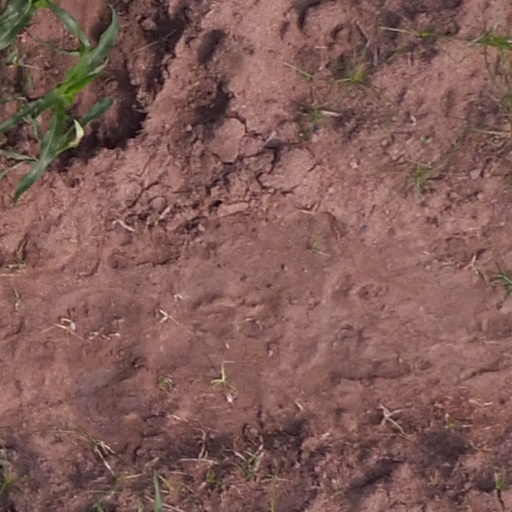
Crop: maize; corn